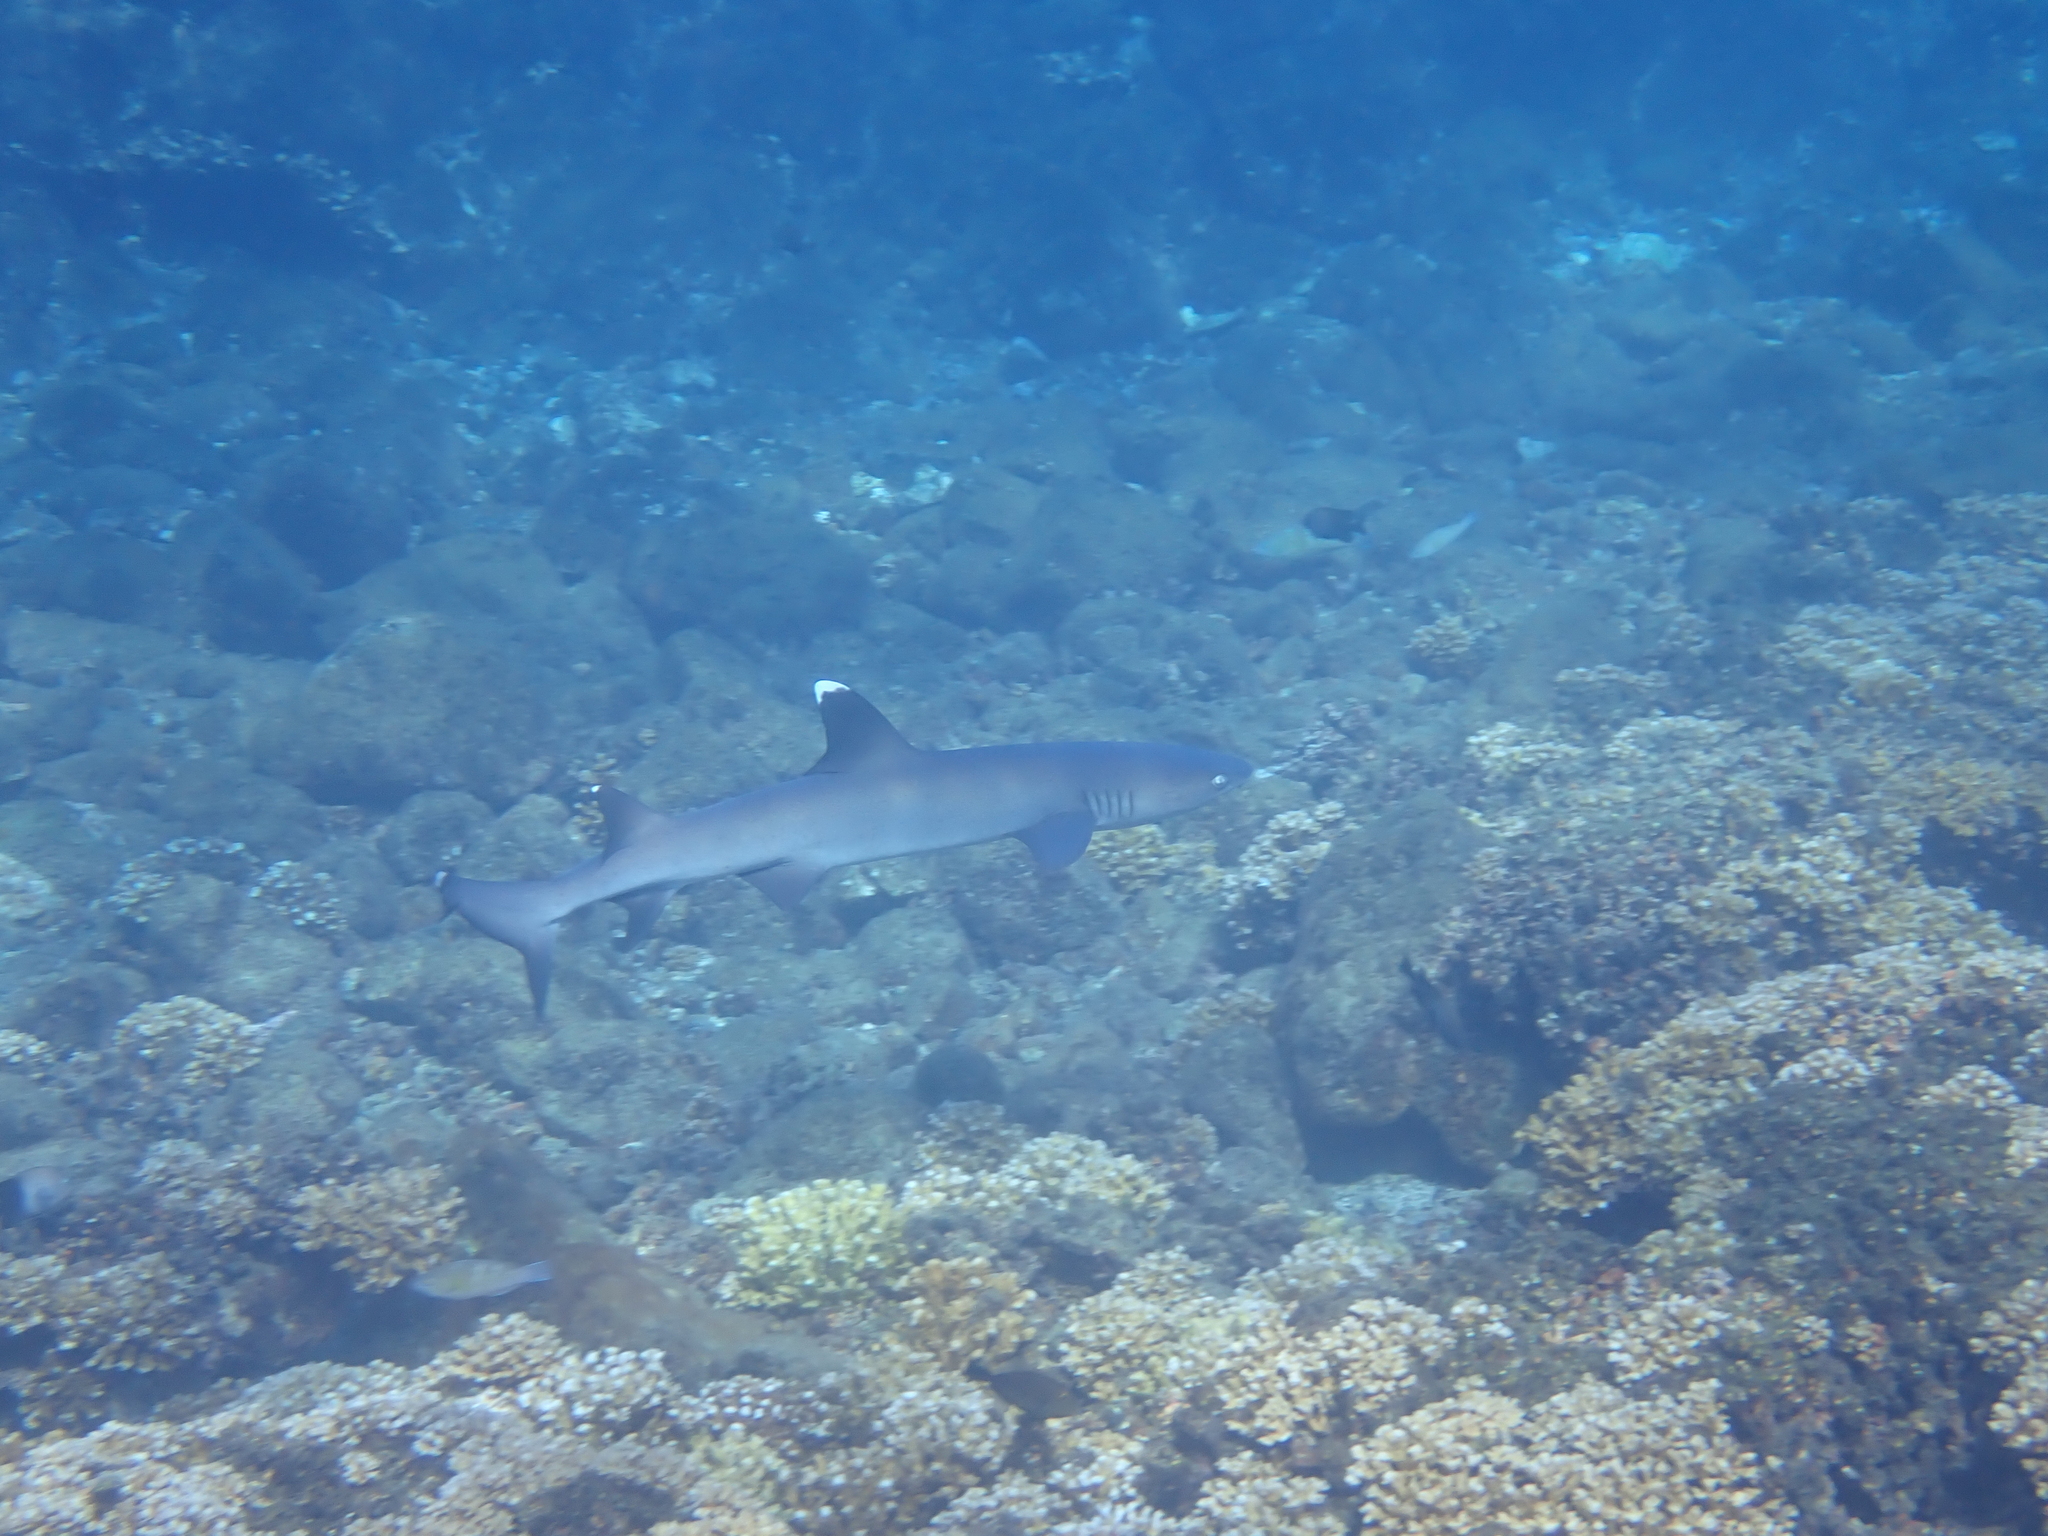
fish (species not among the labelled classes)